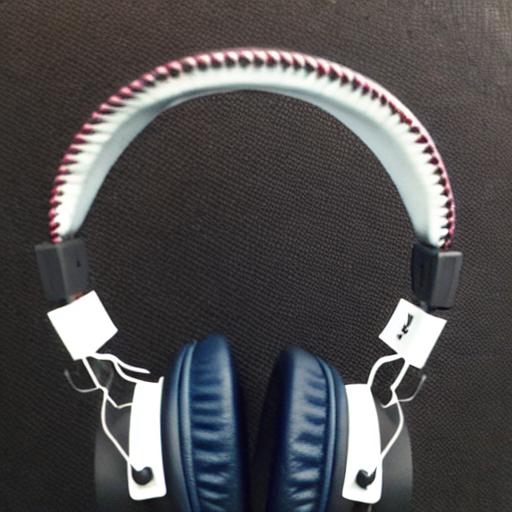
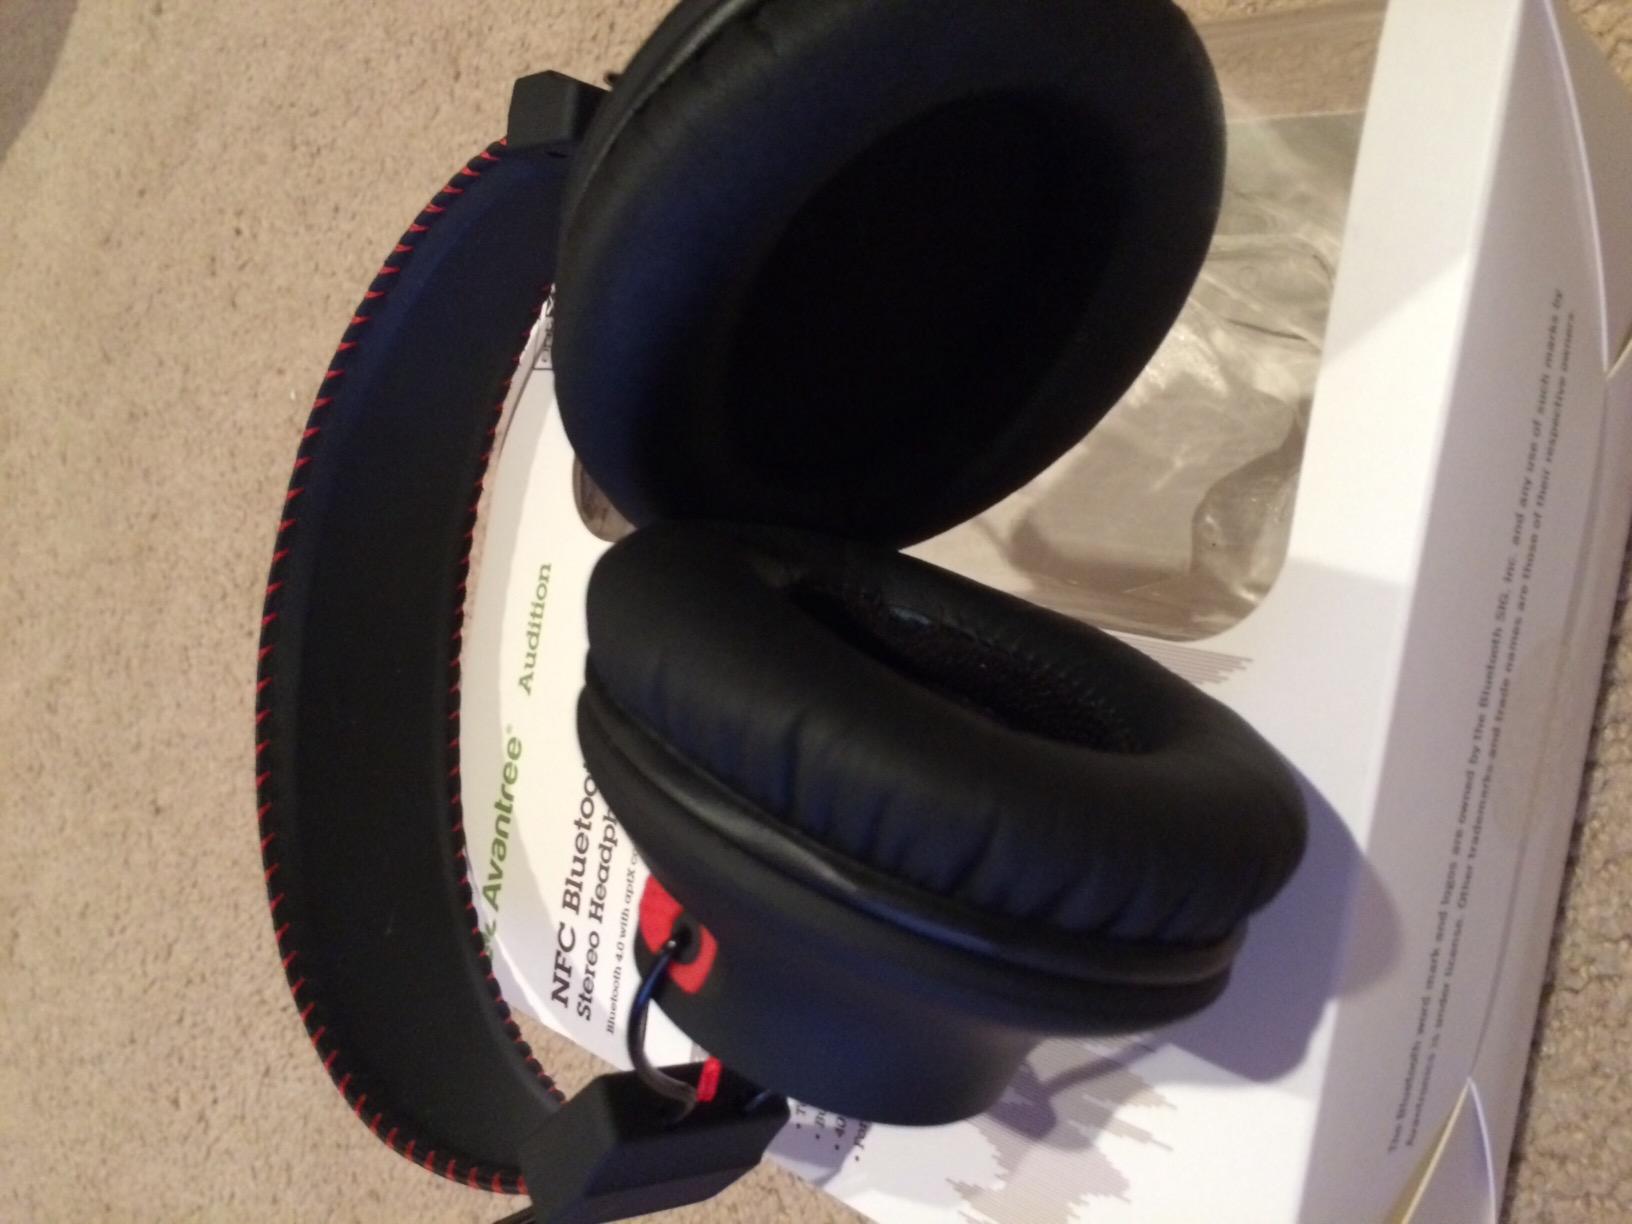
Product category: headphones
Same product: no